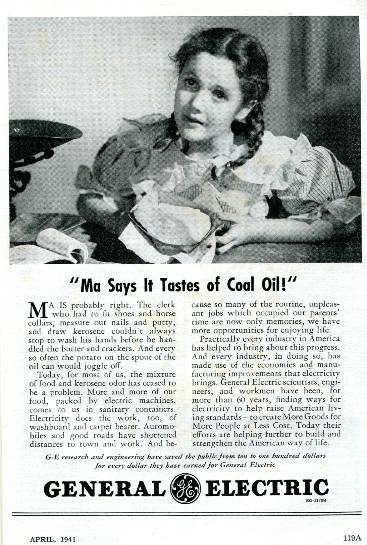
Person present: Yes